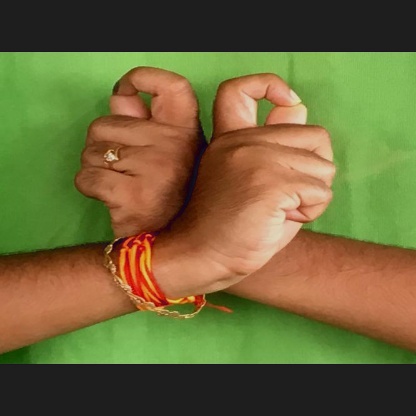
Mudra: Berunda